Upper Dublin High School

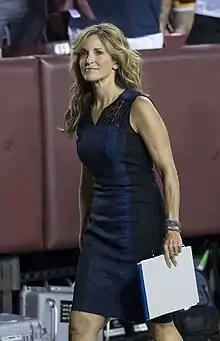
Suzy Kolber

In 2007, the school was named the No. 1 high school in Montgomery County by "The Philadelphia Inquirer". The school was also ranked No. 8 in "Philadelphia Magazine's" "100 Best Public and Private Schools".